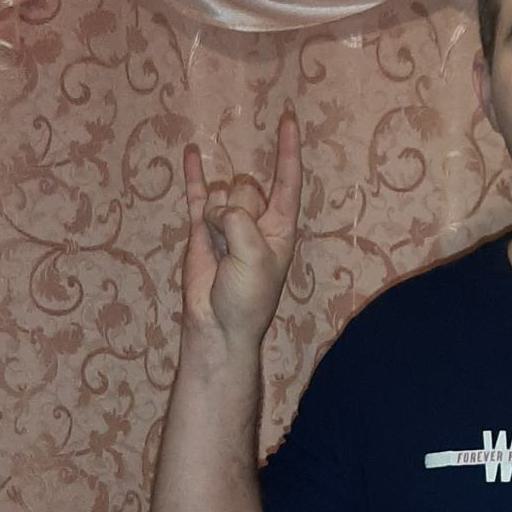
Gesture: rock